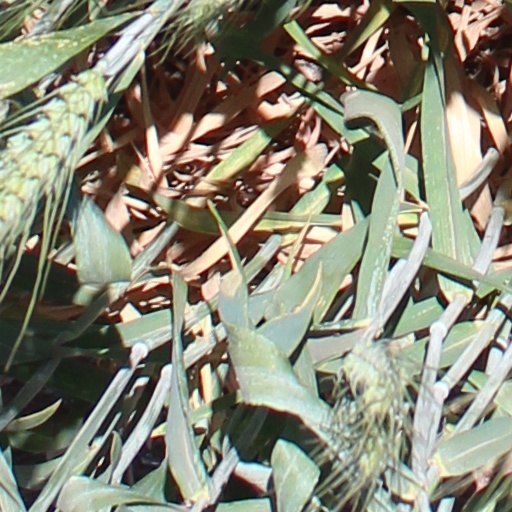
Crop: wheat